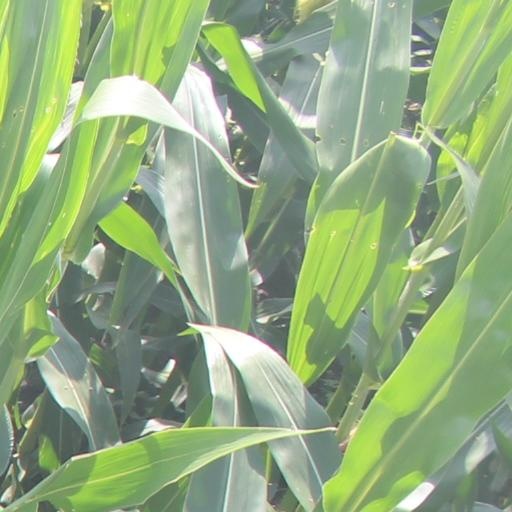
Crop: maize; corn